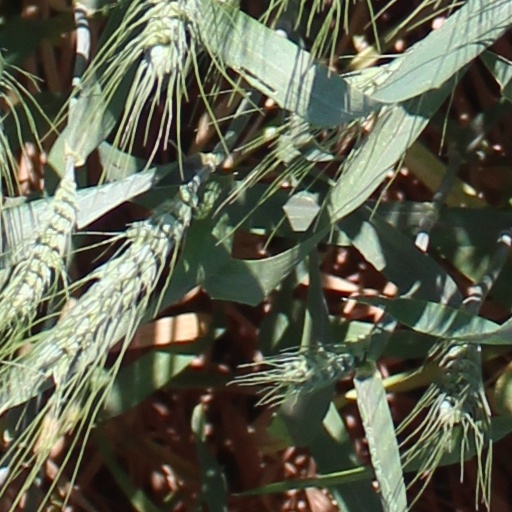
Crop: wheat